Sfoglina

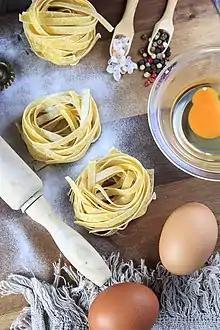
Fresh pasta, eggs, and

The (: ) tradition comes from the Emilia-Romagna region, where is also called "azdora" or "zdoura" in both Emilian and Bolognese dialects. The masculine is (: ). Bologna is the city where this figure and the art of was born. Its housewives used to say, "You will know when you did a good because if you lift it in the direction of light, you will be able to see the Sanctuary of the Madonna di San Luca."